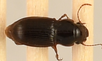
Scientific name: Cratacanthus dubius
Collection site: North Sterling NEON (STER), plot STER_035